Aeolosoma

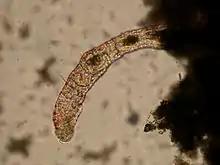
"Aeolosoma hemprichi" under a microscope

Aeolosoma is a genus of minute annelid worms, variously attributed either to oligochaetes or polychaetes. Unlike most polychaetes, they reside in freshwater environments in various parts of the world.